Taiwan

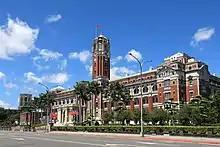
Taiwan's popularly elected president resides in the Presidential Office Building, Taipei, originally built in the Japanese era for colonial governors.

The KMT's nominee Ma Ying-jeou won the 2008 presidential election on a platform of increased economic growth and better ties with the PRC under a policy of "mutual non-denial". Under Ma, Taiwan and China opened up direct flights and cargo shipments. The PRC government even made the atypical decision to not demand that Taiwan be barred from the annual World Health Assembly. Ma also made an official apology for the White Terror. However, closer economic ties with China raised concerns about its political consequences. In 2014, university students occupied the Legislative Yuan and prevented the ratification of the Cross-Strait Service Trade Agreement in what became known as the Sunflower Student Movement. The movement gave rise to youth-based third parties such as the New Power Party, and is viewed to have contributed to the DPP's victories in the 2016 presidential and legislative elections, the latter of which resulted in the first DPP legislative majority in Taiwanese history.